Mark Udall

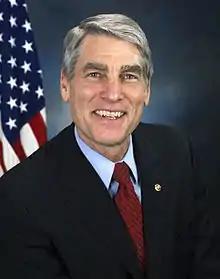
Official portrait, 2009

Mark Emery Udall (born July 18, 1950) is an American politician who served as a United States Senator from Colorado from 2009 to 2015. A member of the Democratic Party, he previously served in the United States House of Representatives, representing . Before being elected to Congress, he represented parts of Boulder, Colorado, in the Colorado House of Representatives.